Dwight Johns

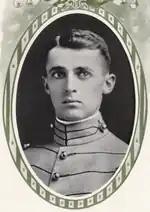
At West Point in 1916

Dwight Frederick Johns was born in Rockford, Illinois on 16 May 1894. He entered the United States Military Academy at West Point as an appointee from Illinois in 1912 and graduated sixth in the class of 1916. He was commissioned as a second lieutenant in the United States Army Corps of Engineers in June 1916.